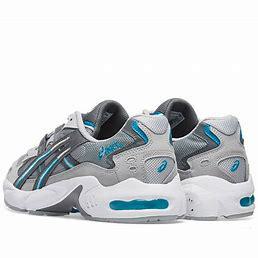
Brand: Asics
Model: Gel Kayano 5 OG